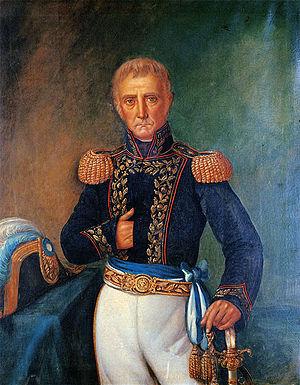
Mariano Moreno était un avocat, journaliste et homme politique des Provinces-Unies du Río de la Plata. Il joua, en qualité de secrétaire de la guerre, un rôle de premier plan dans le premier gouvernement national de l’Argentine, dit Première Junte, mis en place à la suite de la révolution de Mai, de laquelle, par ailleurs, il fut l’idéologue.
Le général Cornelio Judas Tadeo de Saavedra y Rodríguez était un militaire et homme d’État argentin, qui joua un rôle décisif dans la révolution de Mai, prélude à l’indépendance de l’Argentine. Son ascension politique remonte aux invasions britanniques du Río de la Plata, lorsque, ayant pris la tête du Régiment de Patriciens, corps d’armée criollo formé en 1807 à la suite de cet événement, il devint, de fait, une des figures de premier plan de la politique locale. Amené à présider le premier gouvernement autonome issu de la révolution de Mai, dit Première Junte de gouvernement des Provinces-Unies du Río de la Plata, puis la Junta Grande, gouvernement élargi qui lui succéda, il fut le premier chef d’État de la nation argentine naissante.
La révolution de Mai est une série d'événements s’échelonnant sur une semaine, qui eurent lieu du 18 au 25 mai 1810 à Buenos Aires. Cette ville était alors la capitale de la vice-royauté du Río de la Plata, colonie faisant partie de l’Empire espagnol et comprenant le territoire des actuels États d’Argentine, de Bolivie, du Paraguay et de l’Uruguay. Lesdits événements, qui sont commémorés en Argentine sous le nom de Semaine de Mai, conduisirent à l’éviction du dernier vice-roi Baltasar Hidalgo de Cisneros et à l’établissement, le 25 mai, d’un gouvernement local, appelé Première Junte.
Le charlottisme désigne, dans l’historiographie latino-américaine, le projet de transformer la Vice-royauté du Río de la Plata en un royaume indépendant, organisé politiquement sous la forme d’une monarchie constitutionnelle, qui aurait eu à sa tête l’infante Charlotte-Joachime de Bourbon, sœur aînée du roi Ferdinand VII d’Espagne et épouse de Jean VI du Portugal.
La Révolution de Chuquisaca est le soulèvement populaire survenu le 25 mai 1809 dans la ville de Chuquisaca, sise alors dans la vice-royauté du Río de la Plata. La Real Audiencia de Charcas, avec l’appui des milieux indépendantistes et du collège des docteurs de l’université, destituèrent le gouverneur en place et formèrent leur propre comité local de gouvernement. Ce mouvement de rébellion se produisit dans un contexte de flottement politique consécutif à l’occupation par les troupes napoléonniennes d’une partie de la métropole espagnole ; la mise en détention de la famille royale par la France avait déterminé la création en Espagne de diverses juntes prétendant régner sur les territoires d’outre-mer au nom du souverain déchu.
La mutinerie d’Álzaga est la tentative avortée de coup de force menée le 1ᵉʳ janvier 1809 par un groupe proche du cabildo de Buenos Aires et ayant à sa tête l’alcade Martín de Álzaga, en vue de faire destituer le vice-roi du Río de la Plata, le Français Jacques de Liniers. Cette rébellion, énergiquement interrompue par Cornelio Saavedra, a été diversement interprétée par les historiens, soit comme une réaction absolutiste, soit comme un prélude de la révolution de Mai.